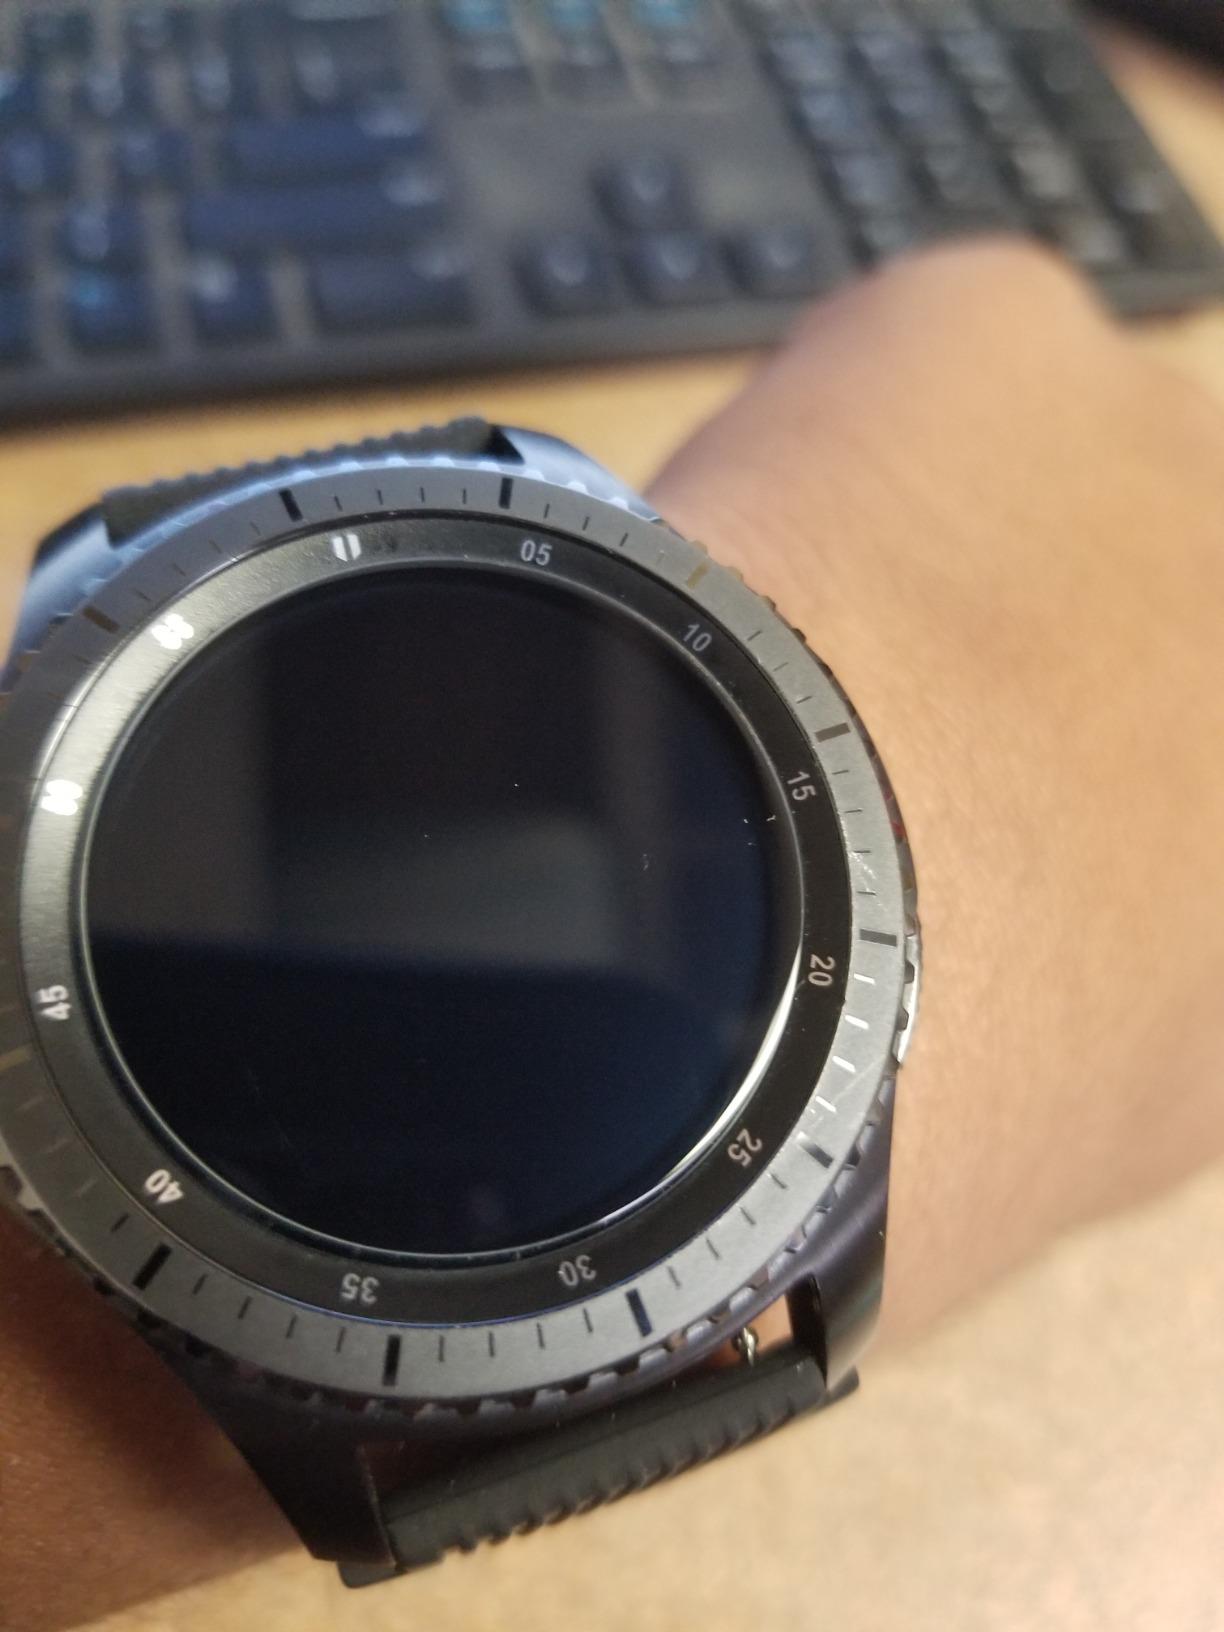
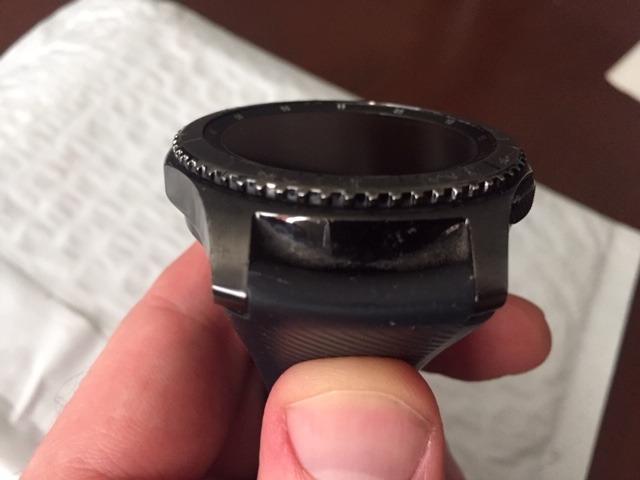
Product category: smartwatch
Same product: yes